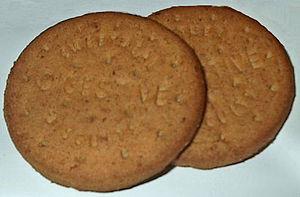
Un digestive ou digestive biscuit est une sorte de biscuit écossais ; son nom provient de sa réputation d'antiacide, dû au fait qu'ils contenaient du bicarbonate de soude aux débuts de leur production.